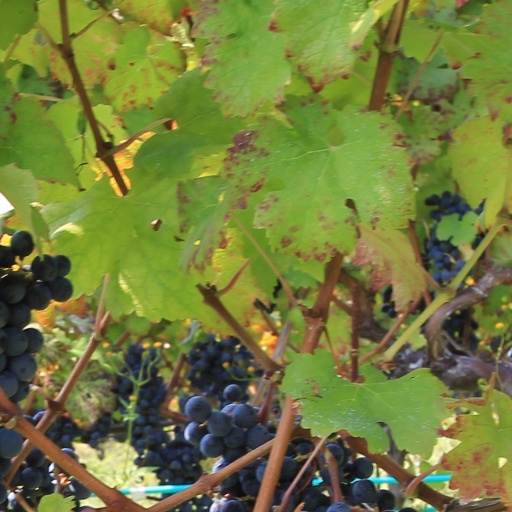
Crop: grape